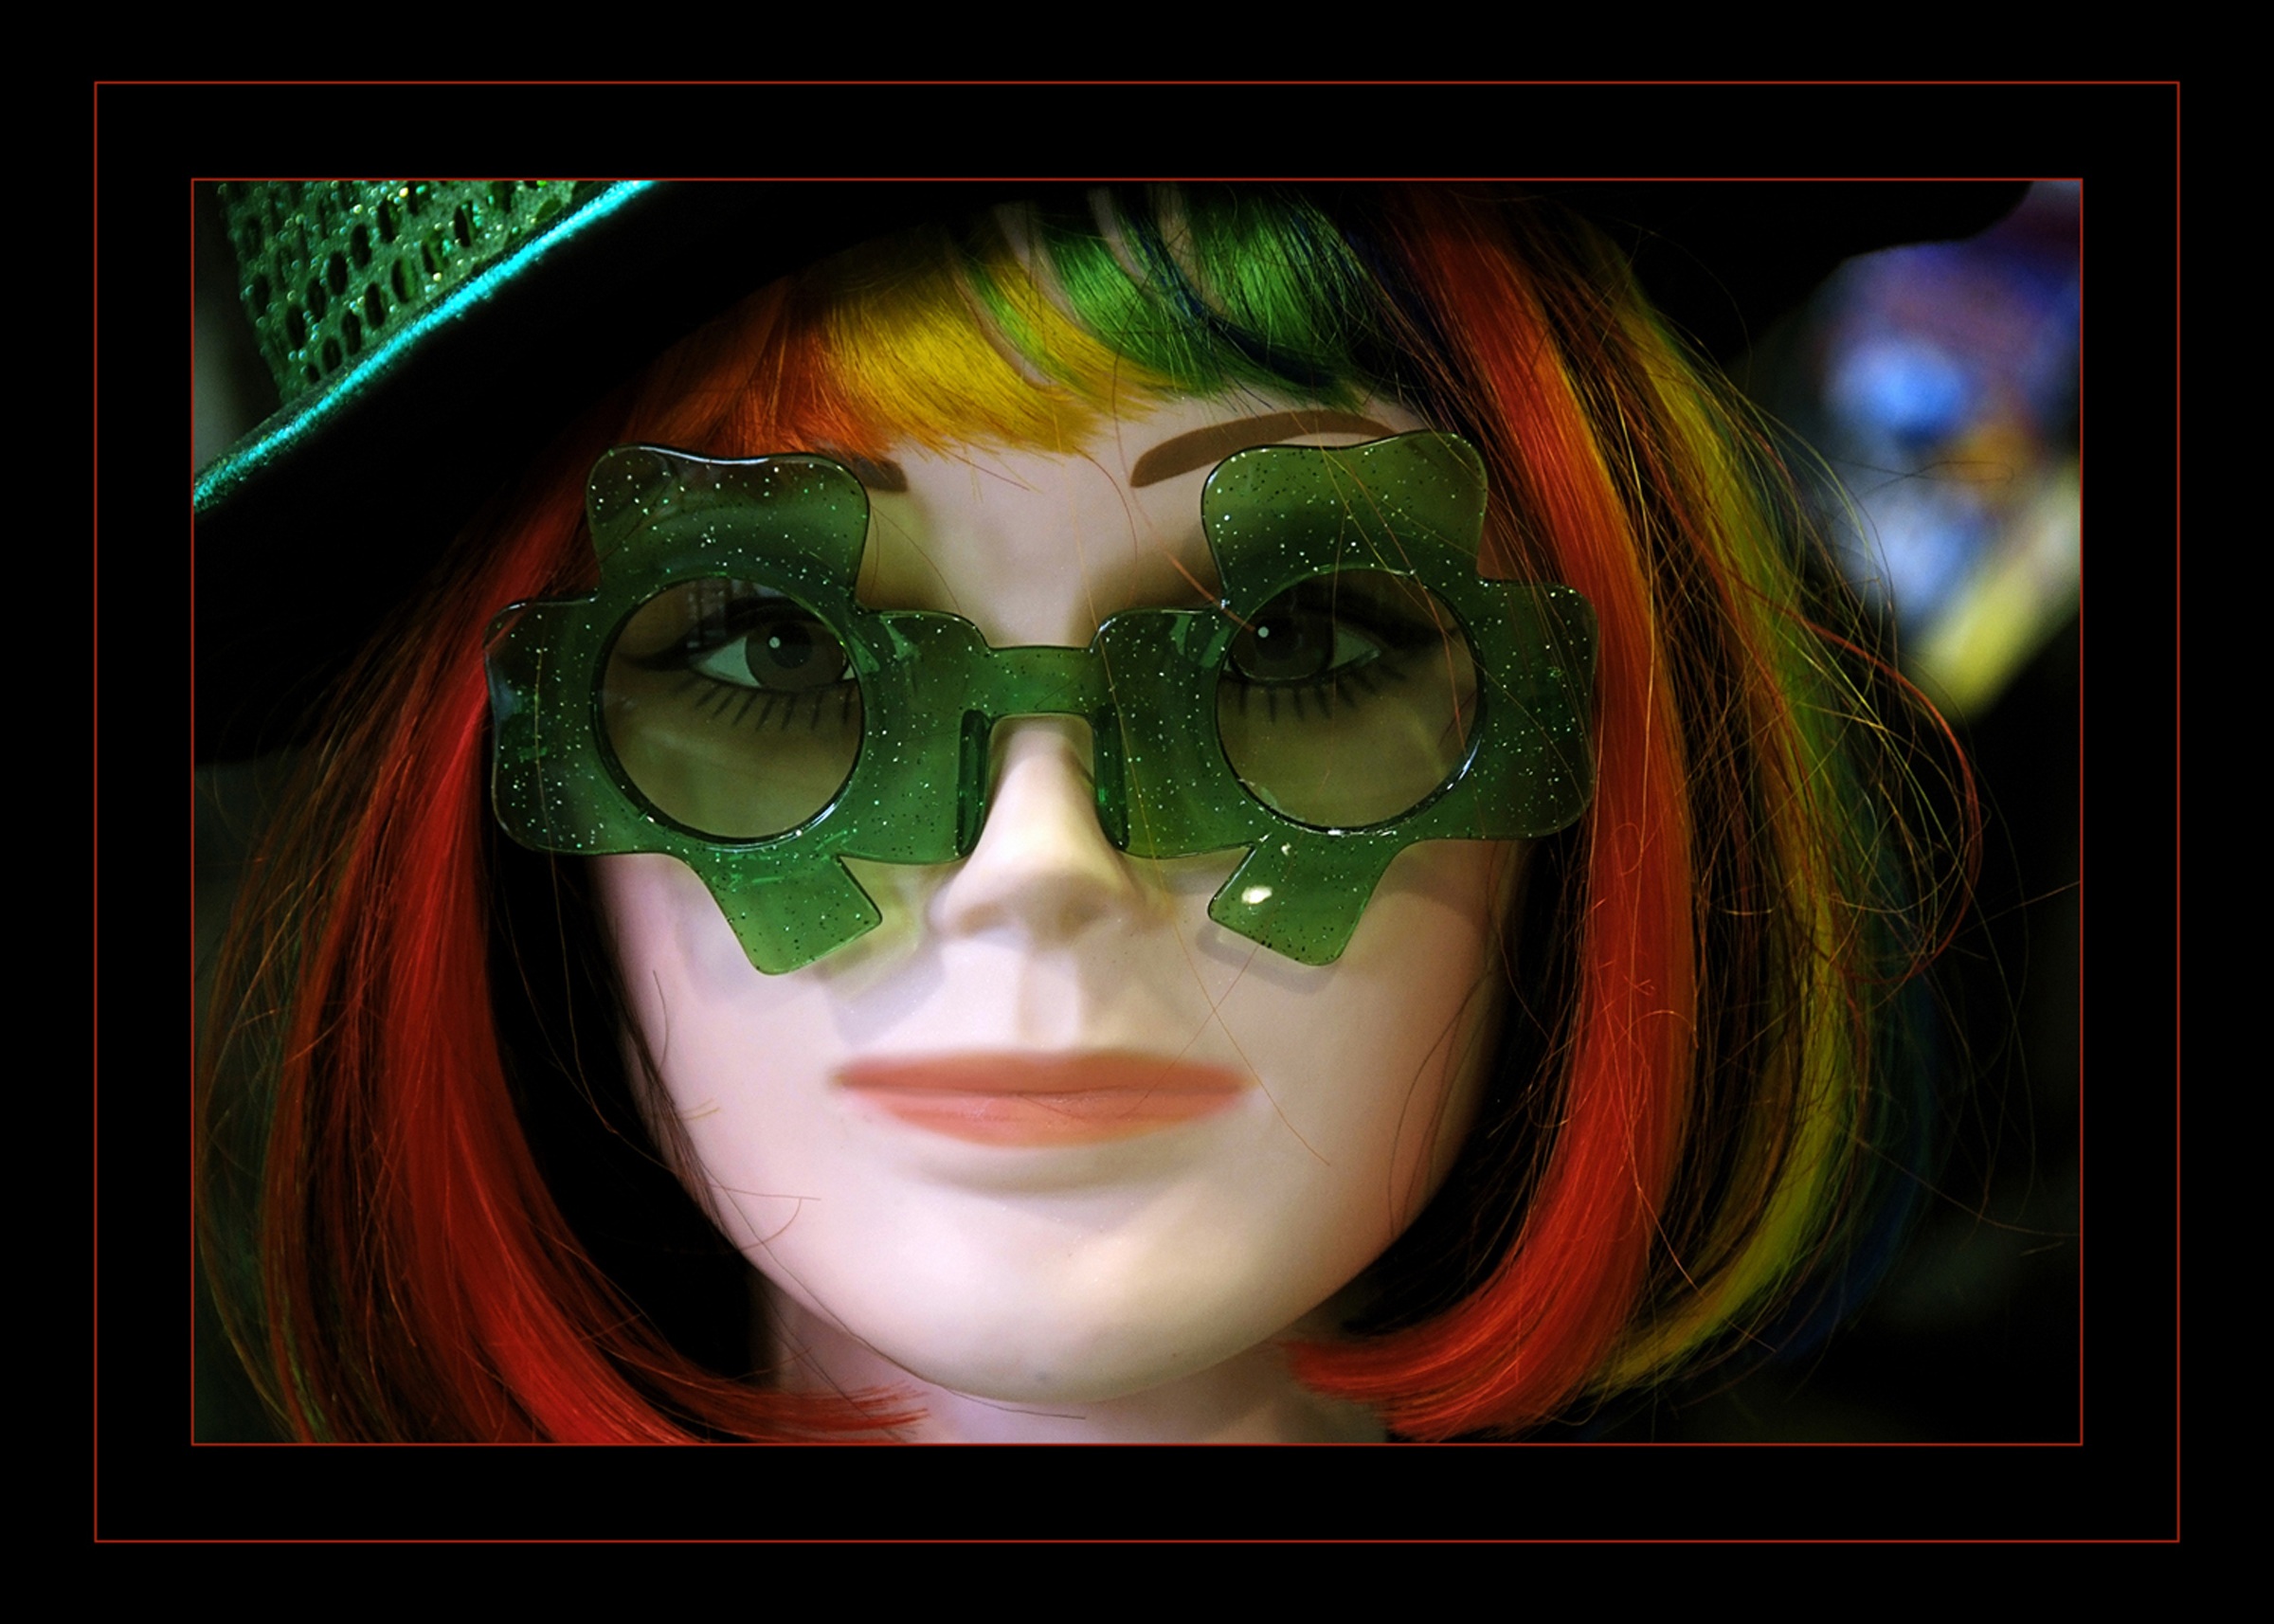
woman, portrait, green, color, darkness, mannequin, face, art, illustration, eye, glasses, head, eyewear, organ, screenshot, special effects, computer wallpaper, vision care